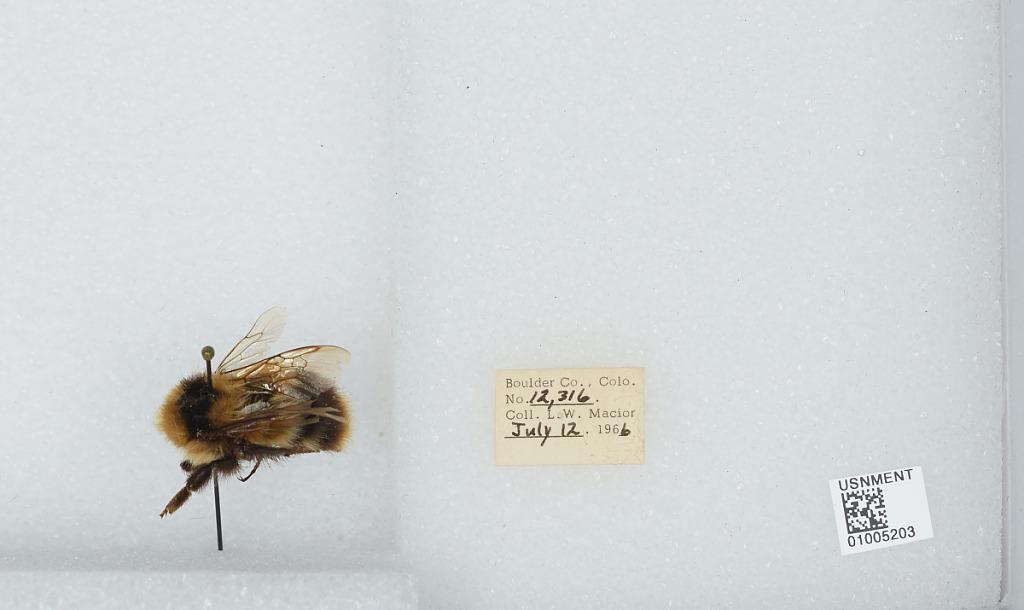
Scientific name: Bombus (Alpinobombus) balteatus Dahlbom
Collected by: L. Macior
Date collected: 1966-7-12
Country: United States
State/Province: Colorado
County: Boulder
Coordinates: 40.0275, -105.252